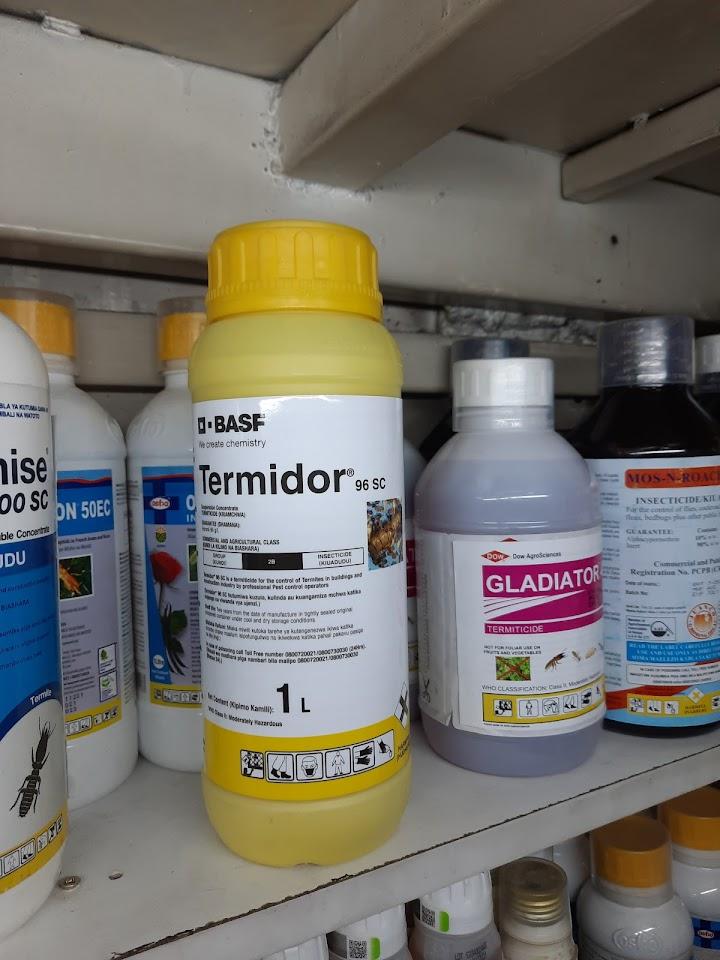
Chupa za plastiki za aina mbalimbali na za ukubwa tofauti, zenye maandishi na maelekezo juu ya matumizi ya dawa zilizomo ndani yake, zilizowekwa katika duka la pembejeo na dawa za wanyama.